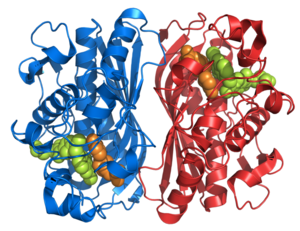
La thymidylate synthase est une enzyme impliquée dans la voie de biosynthèse de la thymidine, elle est donc essentielle à la synthèse de l'ADN à laquelle elle fournit l'un de ses précurseurs. Elle catalyse la formation de TMP par méthylation du dUMP. Le donneur de méthyle est le 5,10-méthylènetétrahydrofolate.